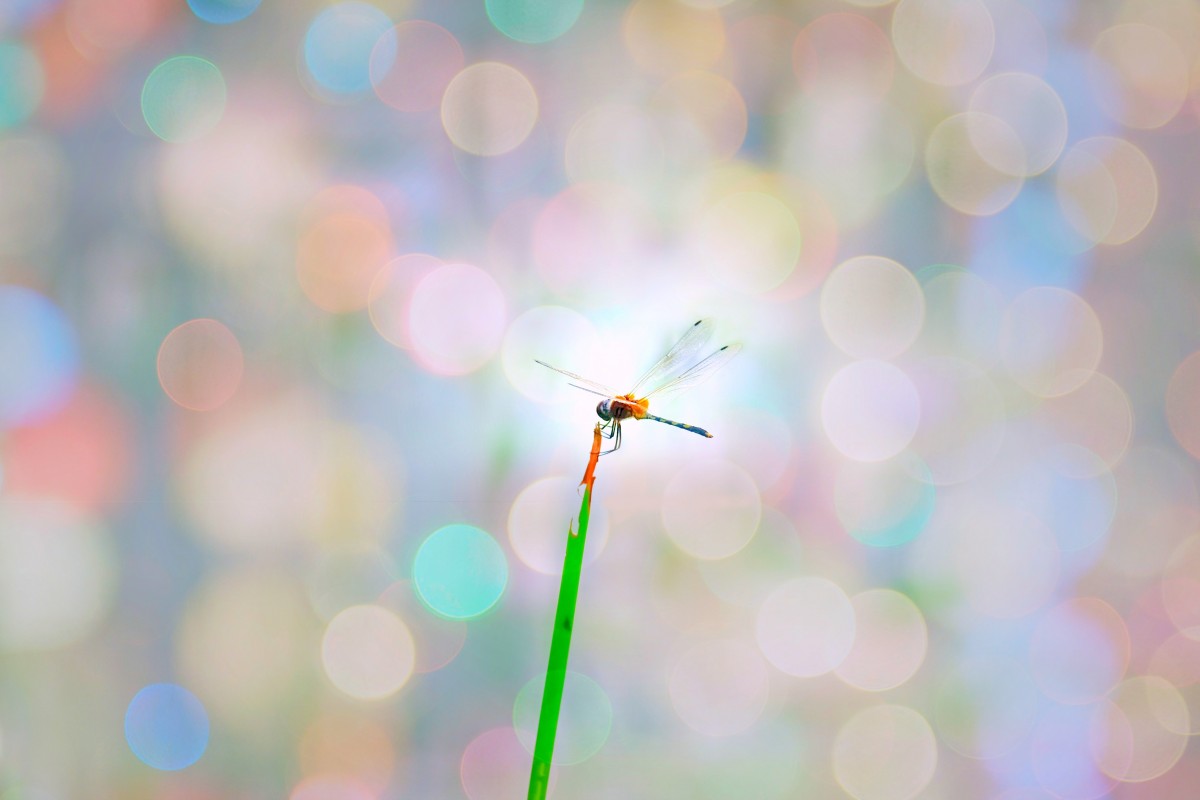
Tags: blossom, light, sky, sunlight, leaf, flower, petal, green, color, blue, pink, lighting, circle, close up, shape, macro photography